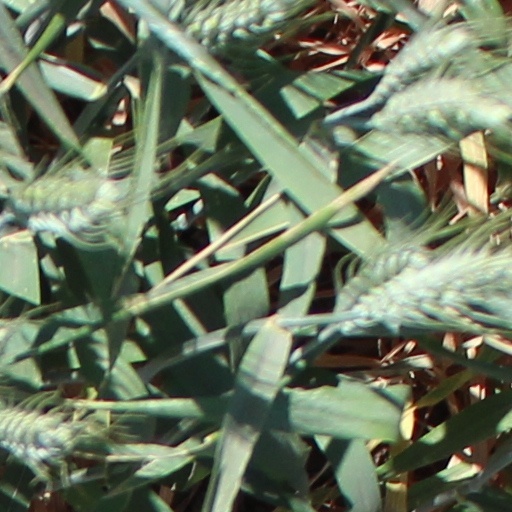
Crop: wheat